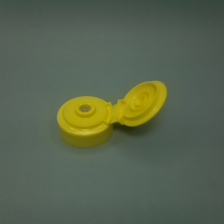
Color: yellow/gold
Cap type: flip-top cap